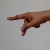
The image shows a hand gesture representing the letter 'P' in Indian Sign Language.